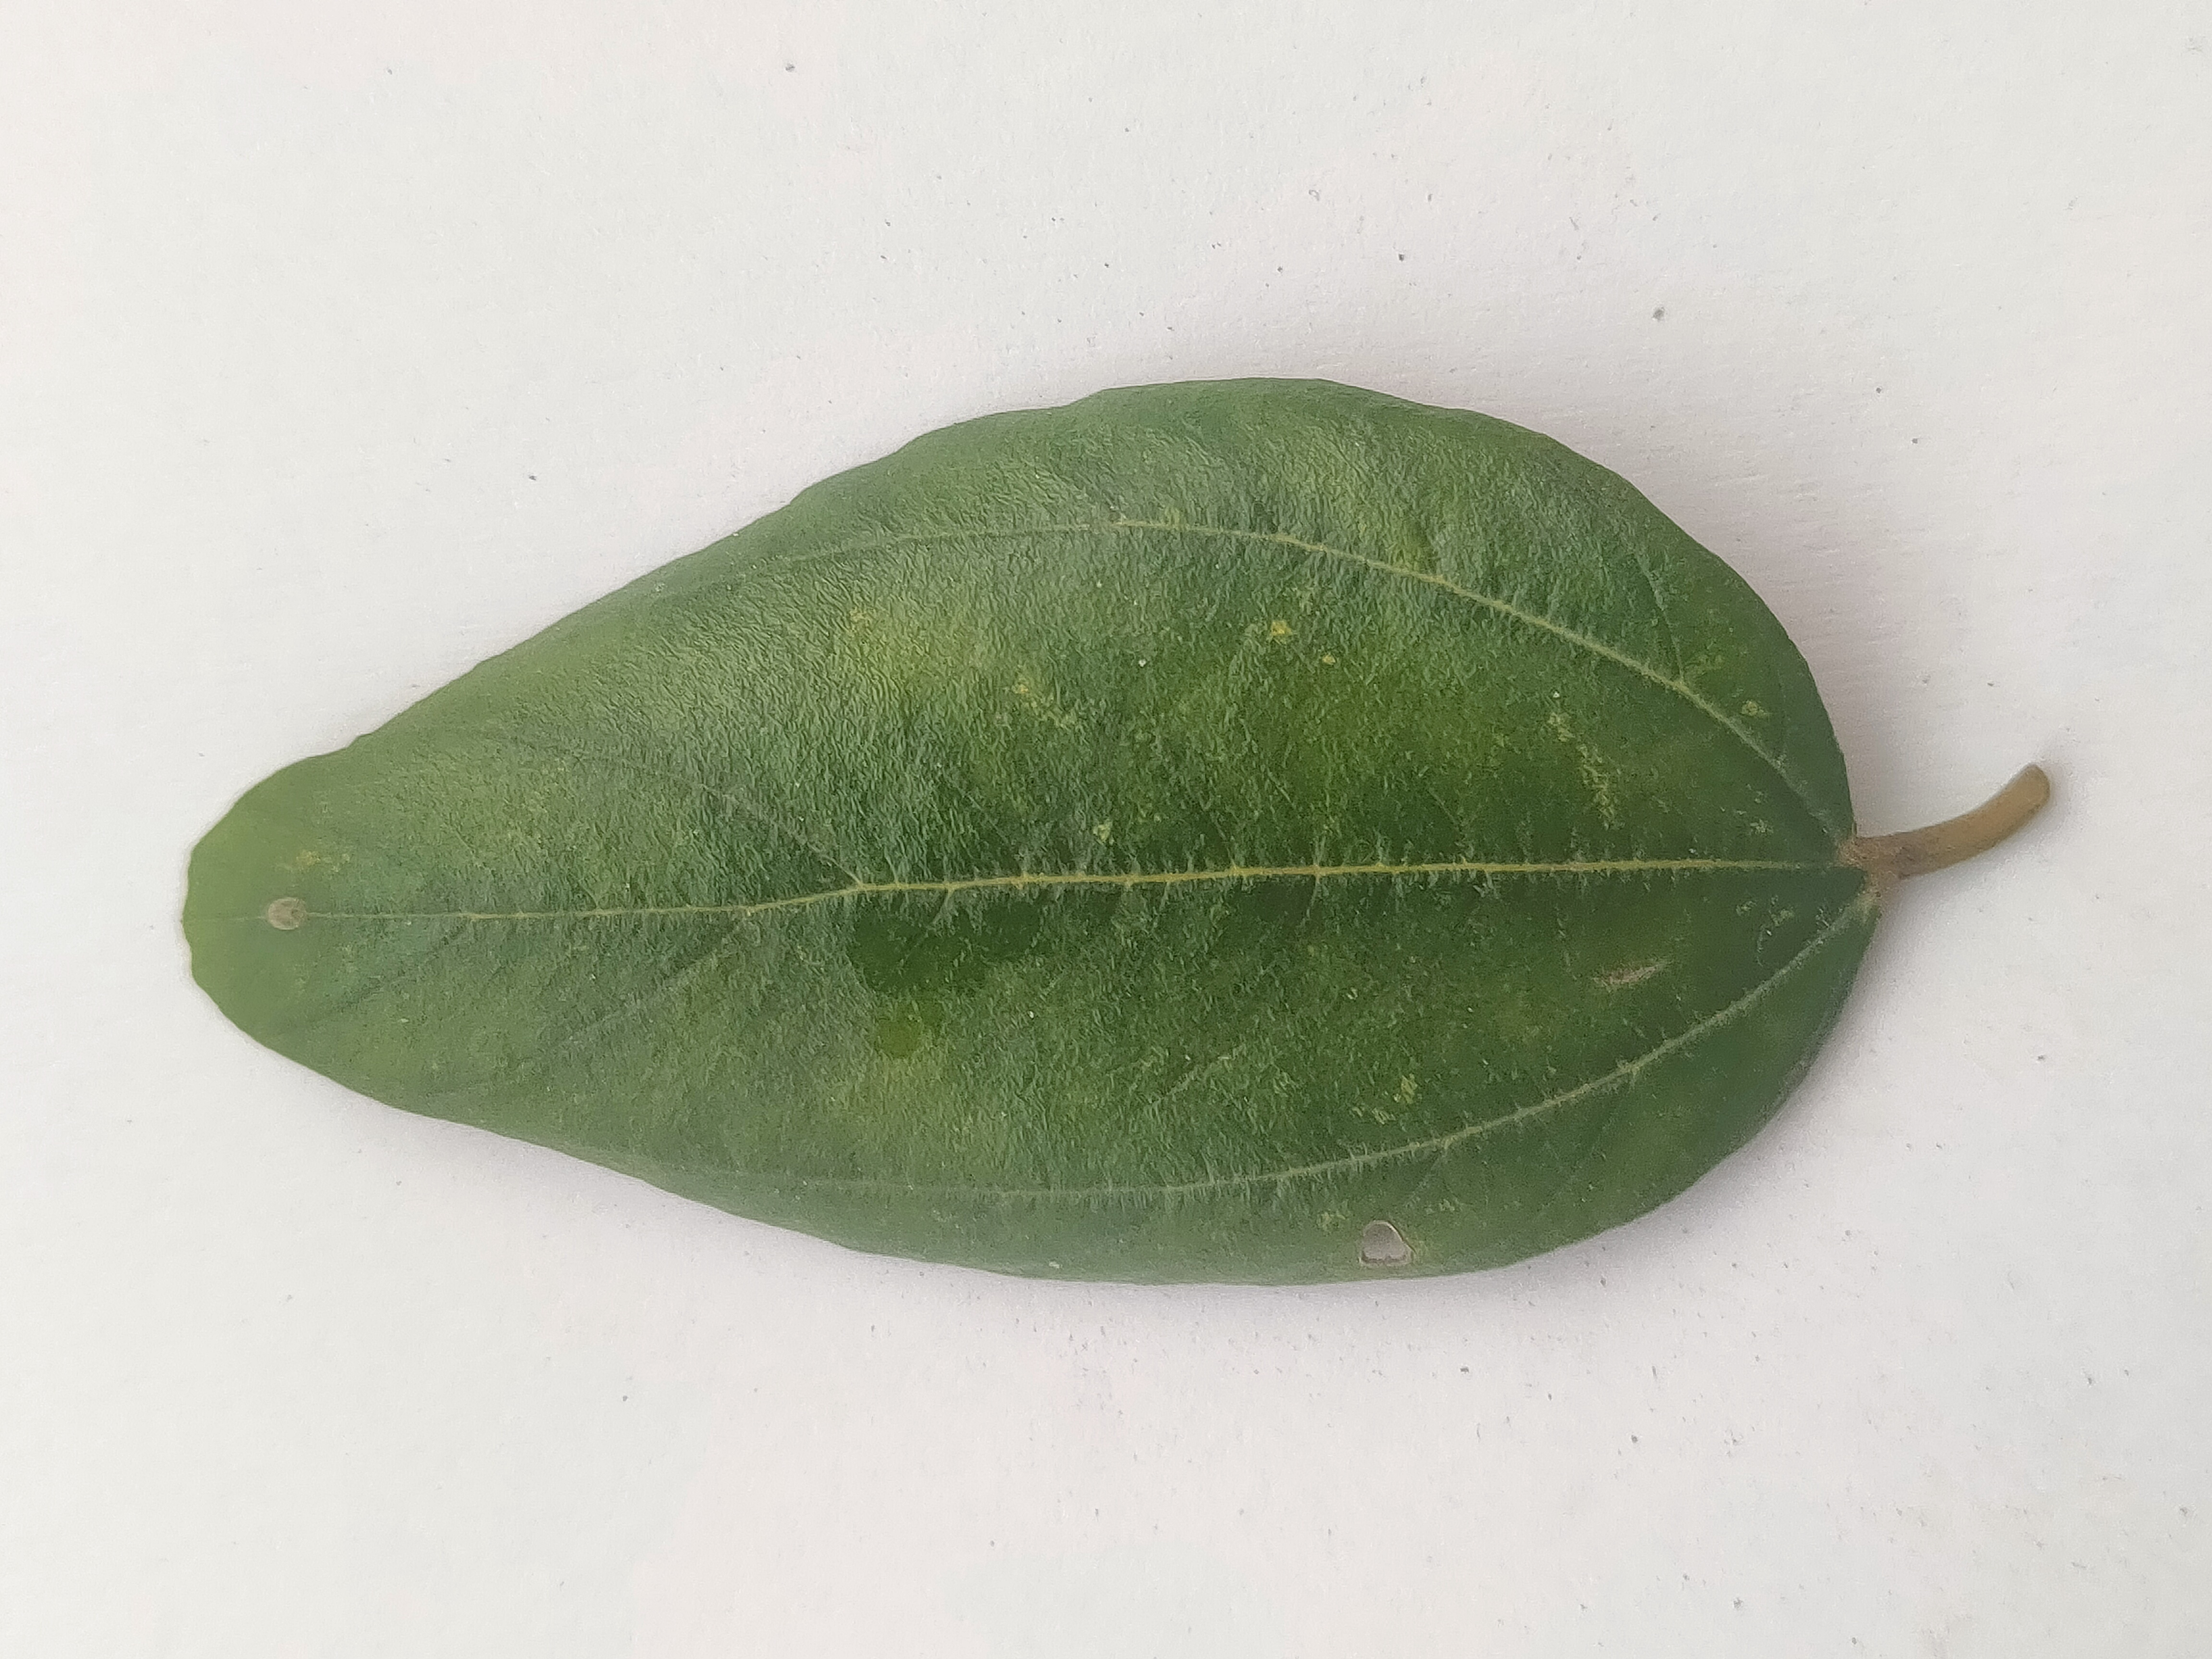
Leaf variety: Plum